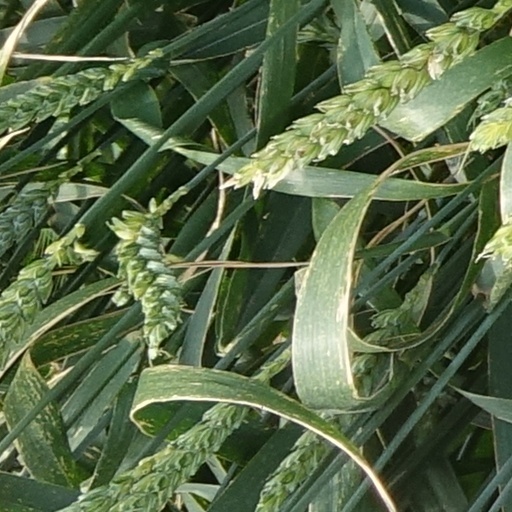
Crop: wheat